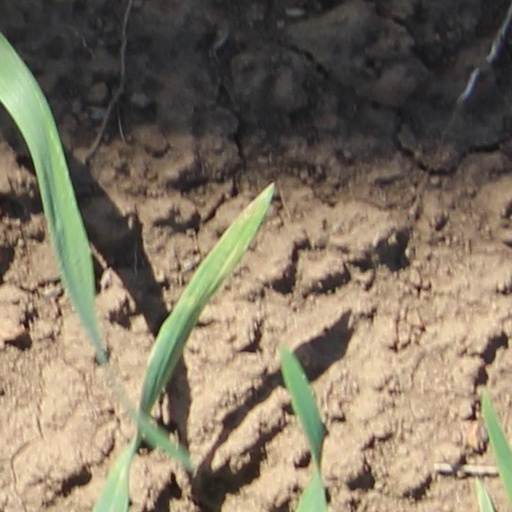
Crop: wheat